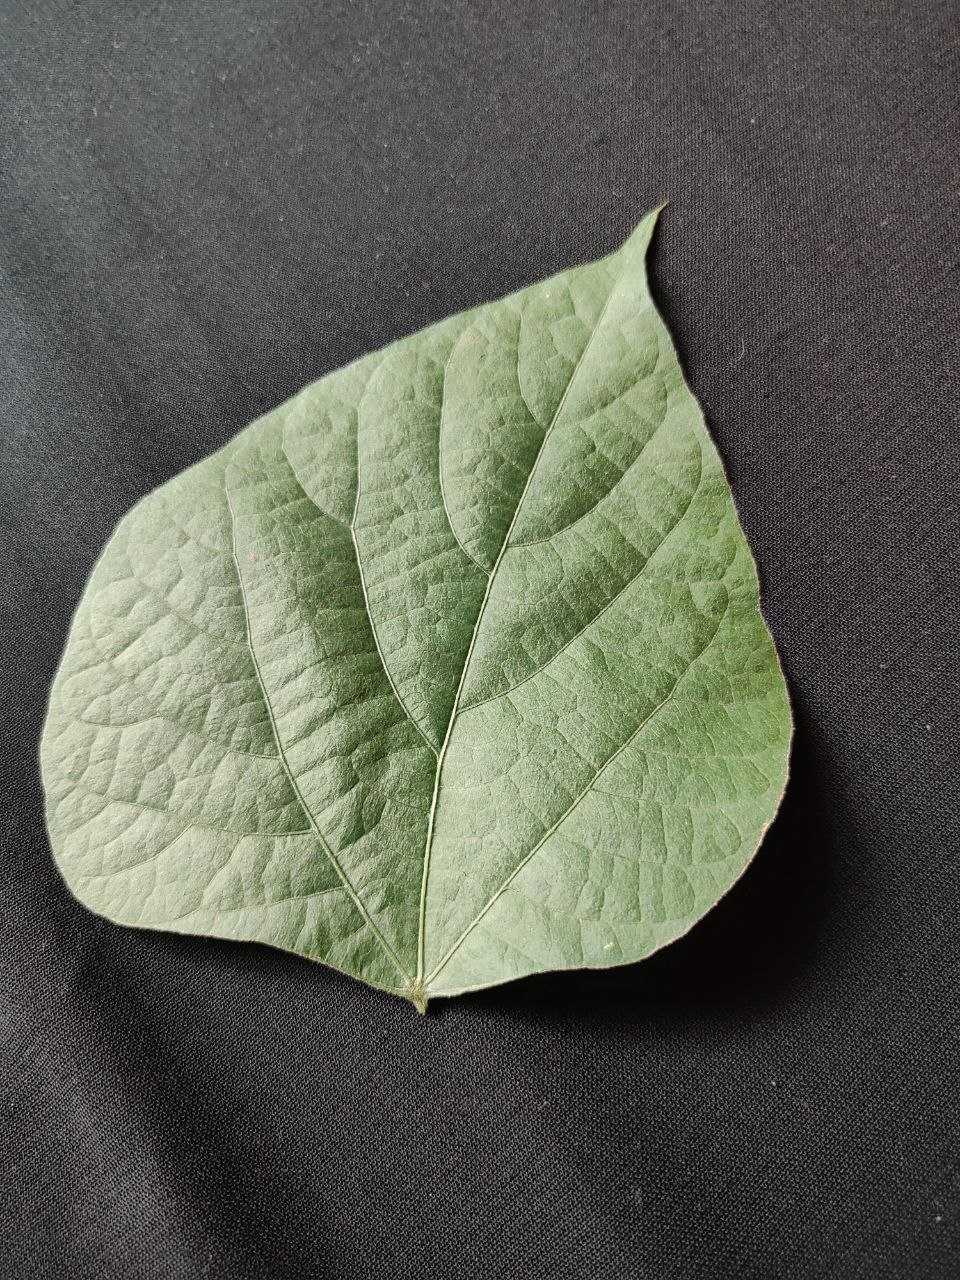
Crop: bean
Leaf condition: Fresh Leaf